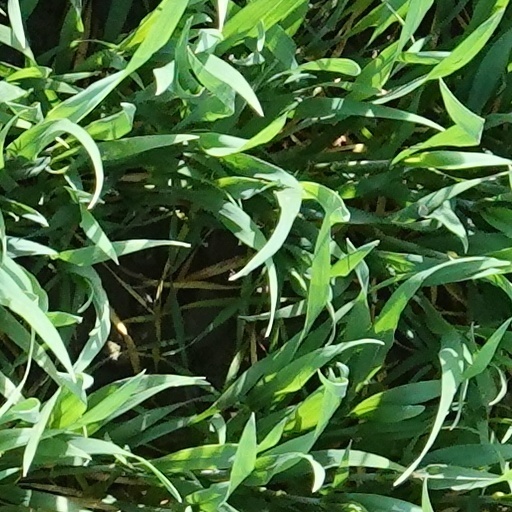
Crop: wheat